Andrea Poli

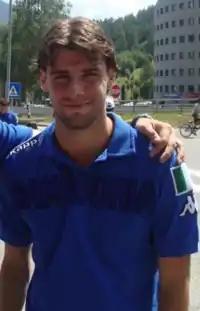
Poli with Sampdoria in 2012

On 4 November 2007, he made his Serie A debut for Sampdoria in a 0–3 away win against Cagliari, under manager Walter Mazzarri, aged 18 years, 1 month and 6 days. Andrea also made the bench on six other occasions in the 2007–08 season. He was also part of the "Primavera"squad that won the Campionato Nazionale Primavera.